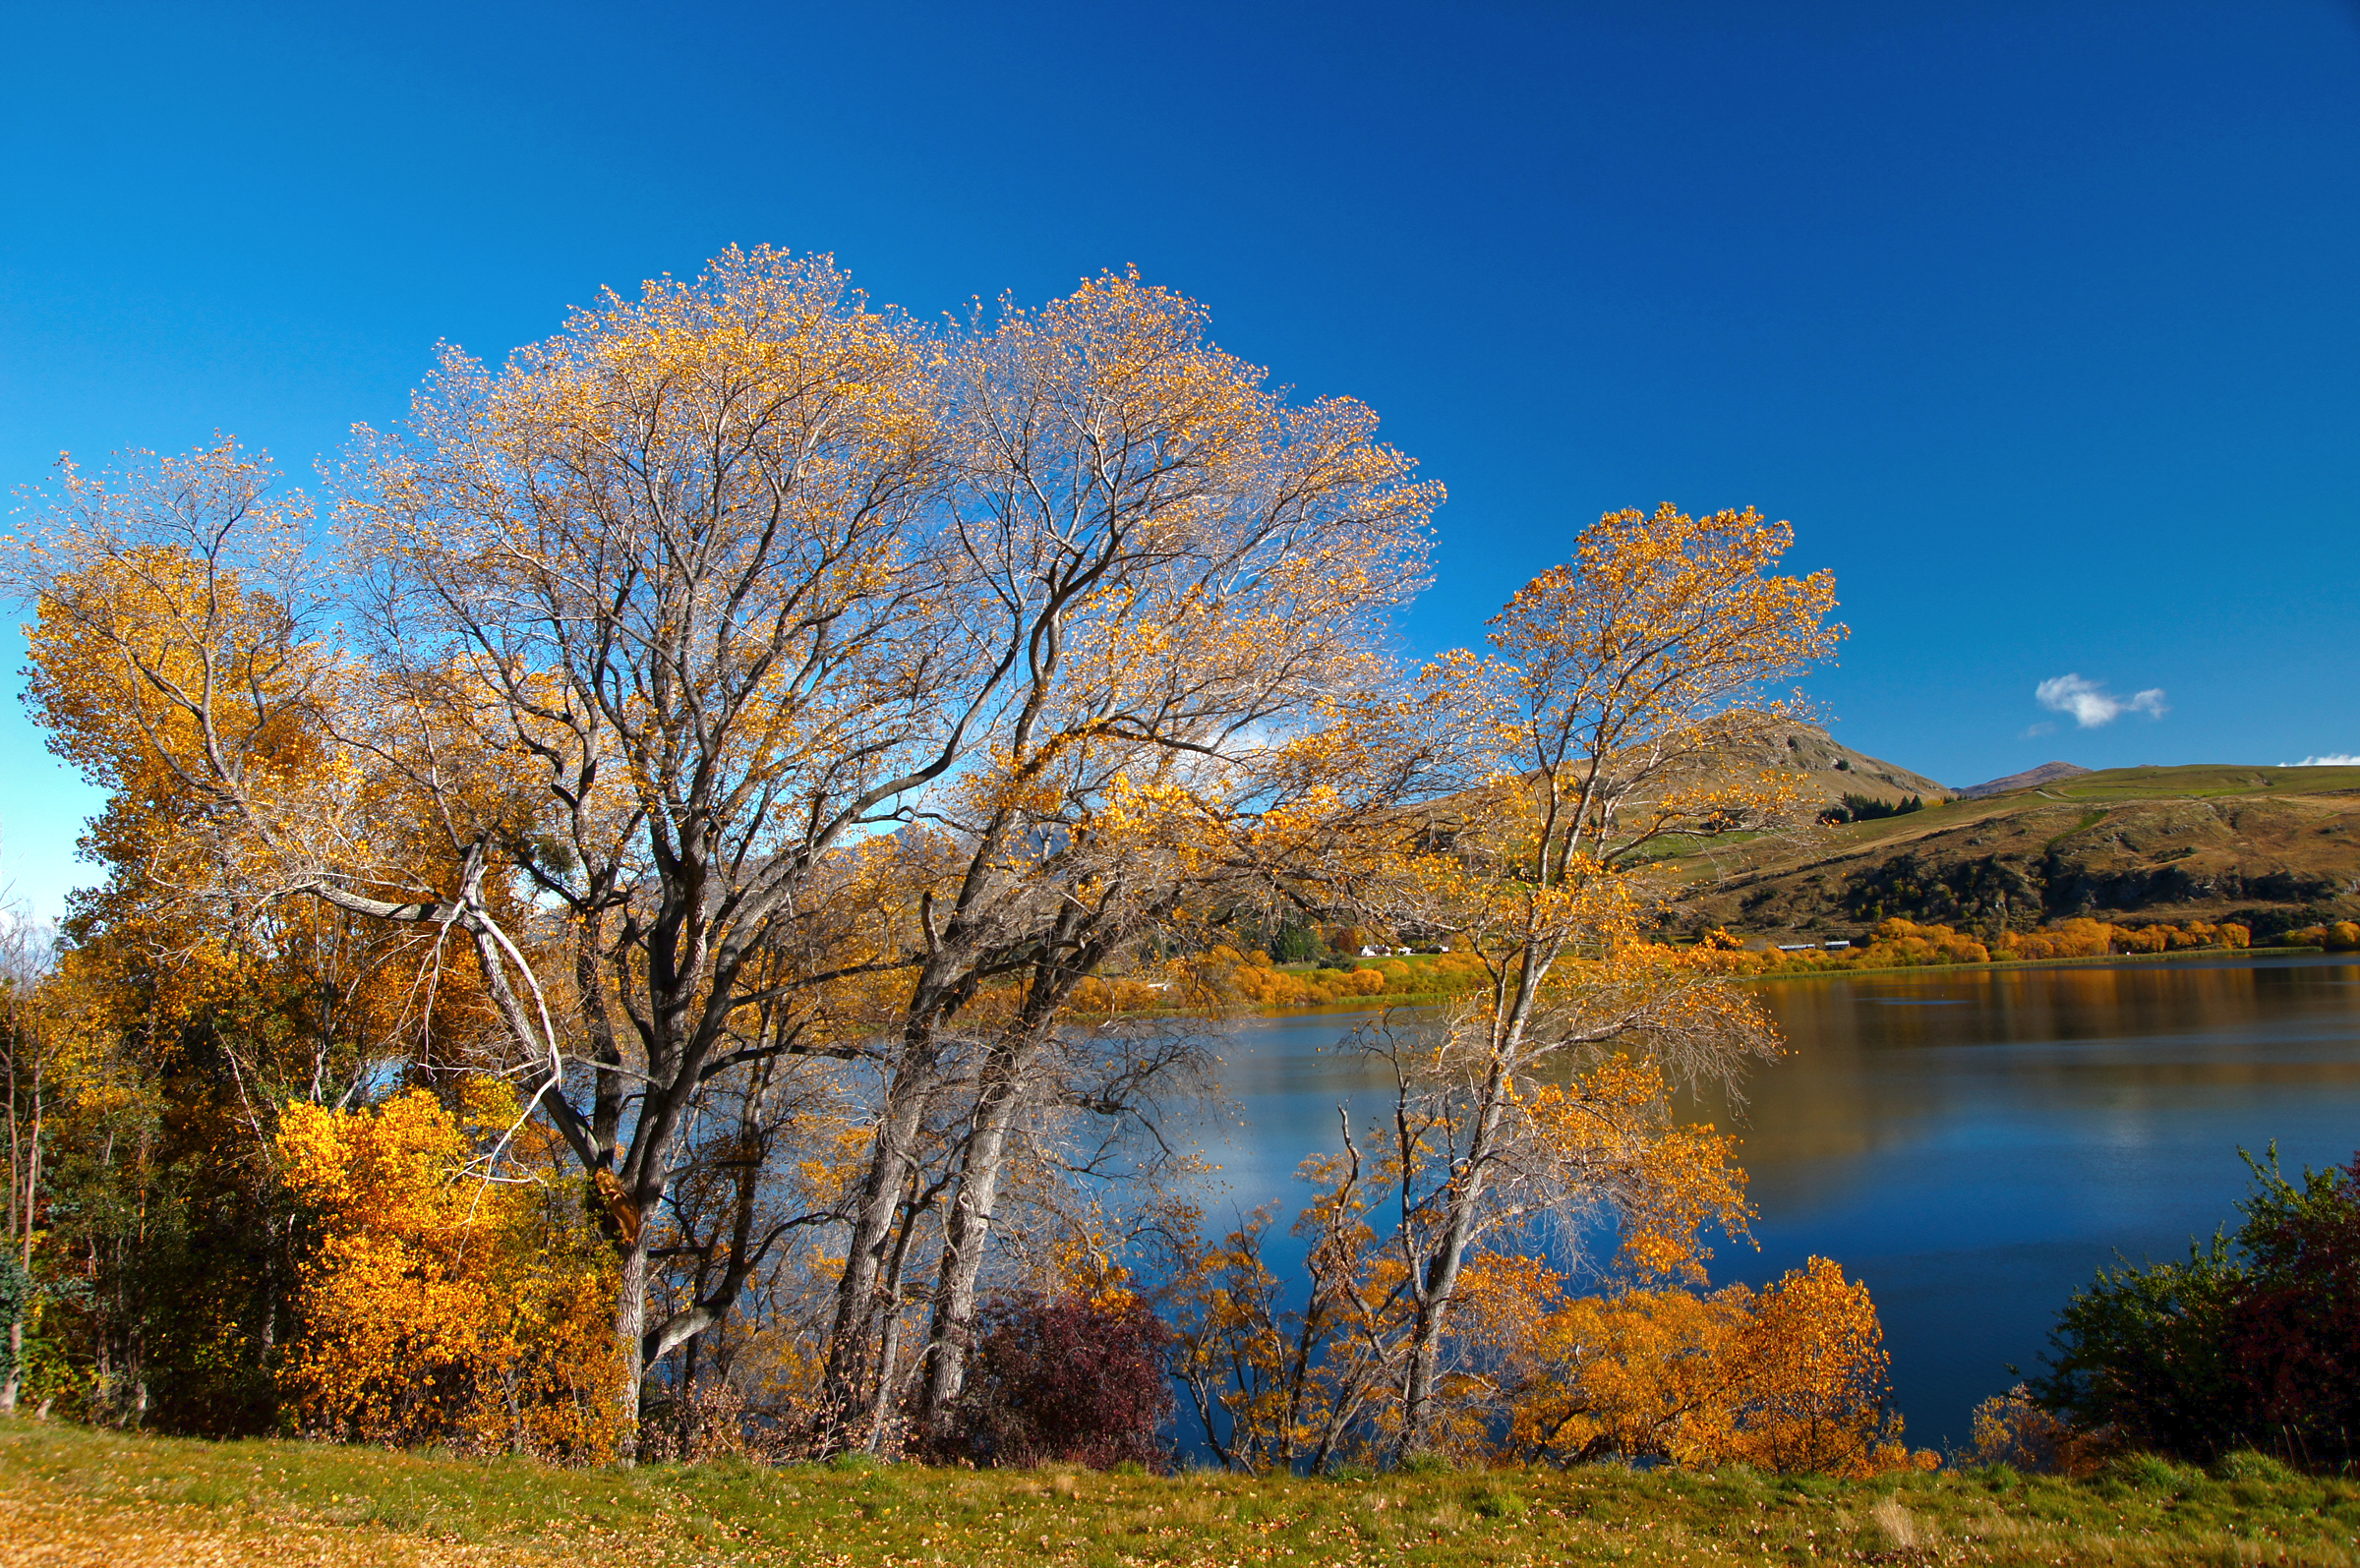
landscape, tree, nature, plant, sky, meadow, sunlight, morning, leaf, fall, flower, lake, reflection, autumn, scenery, yellow, season, trees, publicdomain, seasons, newzealand, woodland, poplartrees, fallcolors, treeswillow, southislandyellow, treesgolden, ecosystem, rural area, woody plant